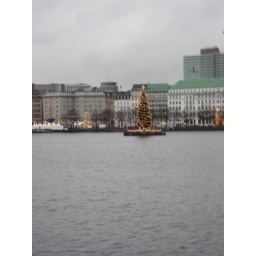
Christmas tree in the center of the lake